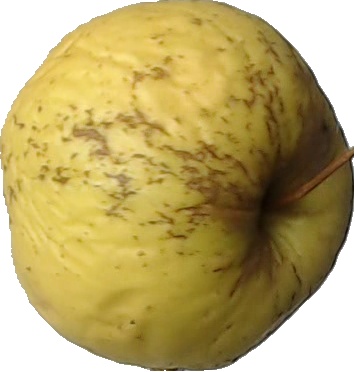
Label: apple_golden_1